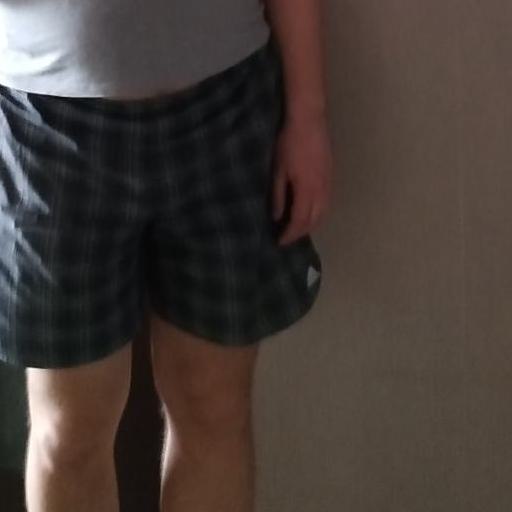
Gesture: no_gesture